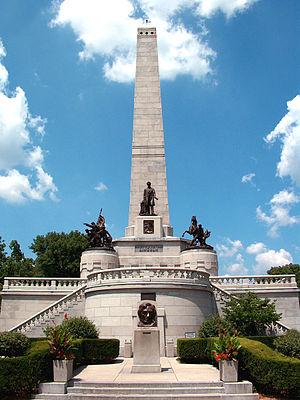
La Lincoln Tomb est un monument et le lieu de sépulture d'Abraham Lincoln, le 16ᵉ président des États-Unis, de sa femme Mary Todd Lincoln et de trois de ses quatre enfants.